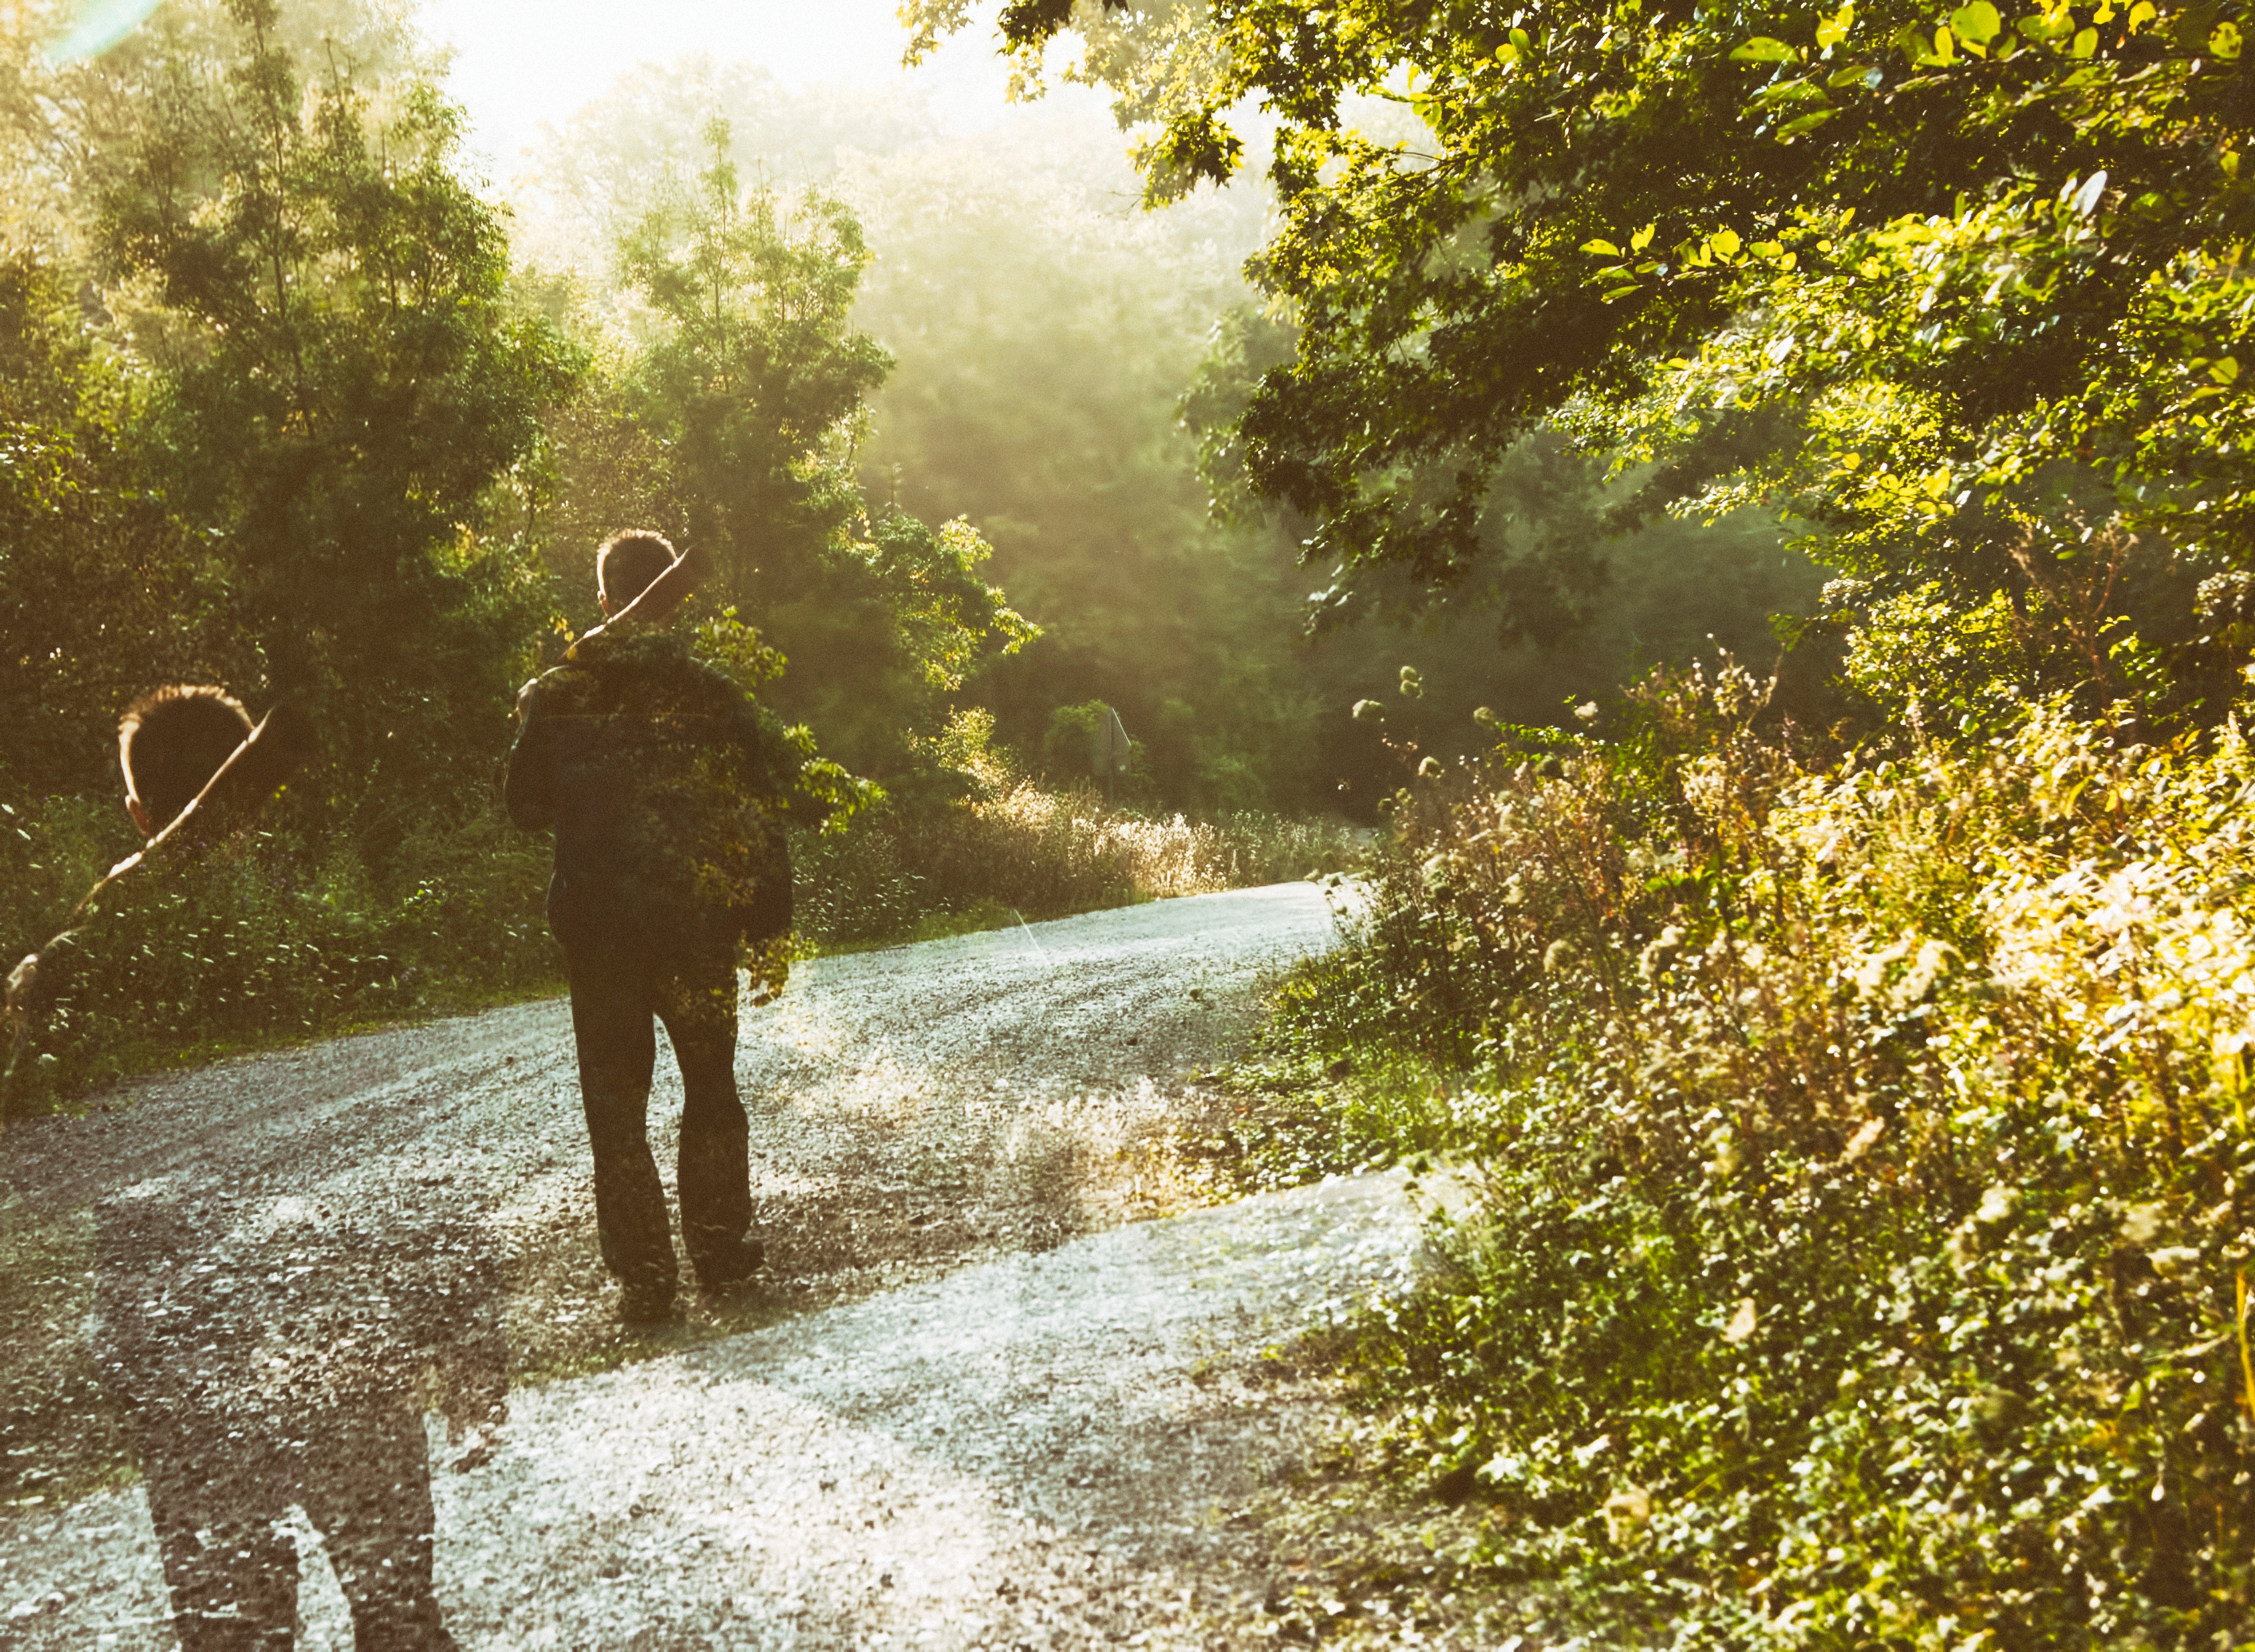
tree, nature, forest, trail, sunlight, morning, leaf, river, autumn, season, woodland, habitat, atmospheric phenomenon, woody plant